Ritter (crater)

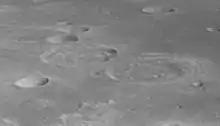
Oblique view from the south from Apollo 16

By convention these features are identified on lunar maps by placing the letter on the side of the crater midpoint that is closest to Ritter.